Air Nigeria

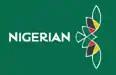
Logo used for Nigerian Eagle Airlines.

On 19 August 2008, Virgin Atlantic announced that it was in talks to sell its 49 percent stake and reviewing whether it was appropriate that the Virgin brand should remain linked to Virgin Nigeria. This followed a dispute which arose after Virgin Nigeria's domestic operations It caused disagreements between the Virgin Group and were moved against its will by the Ministry of Transportation to Terminal 2. Virgin Nigeria had twice refused the directive to relocate its domestic operations from the international terminal, citing the Memorandum of Mutual Understanding it had signed with the previous (Olusegun Obasanjo) administration, and pending appeal in a Lagos High court, as reasons for not complying.